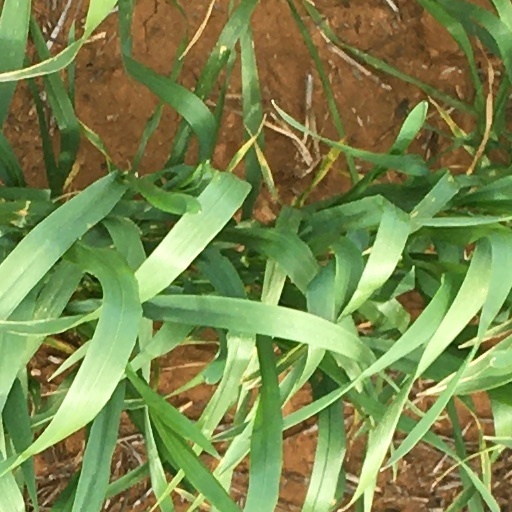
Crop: wheat